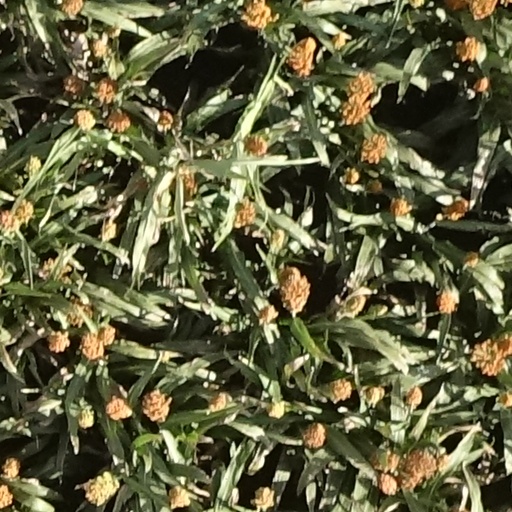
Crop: sorghum